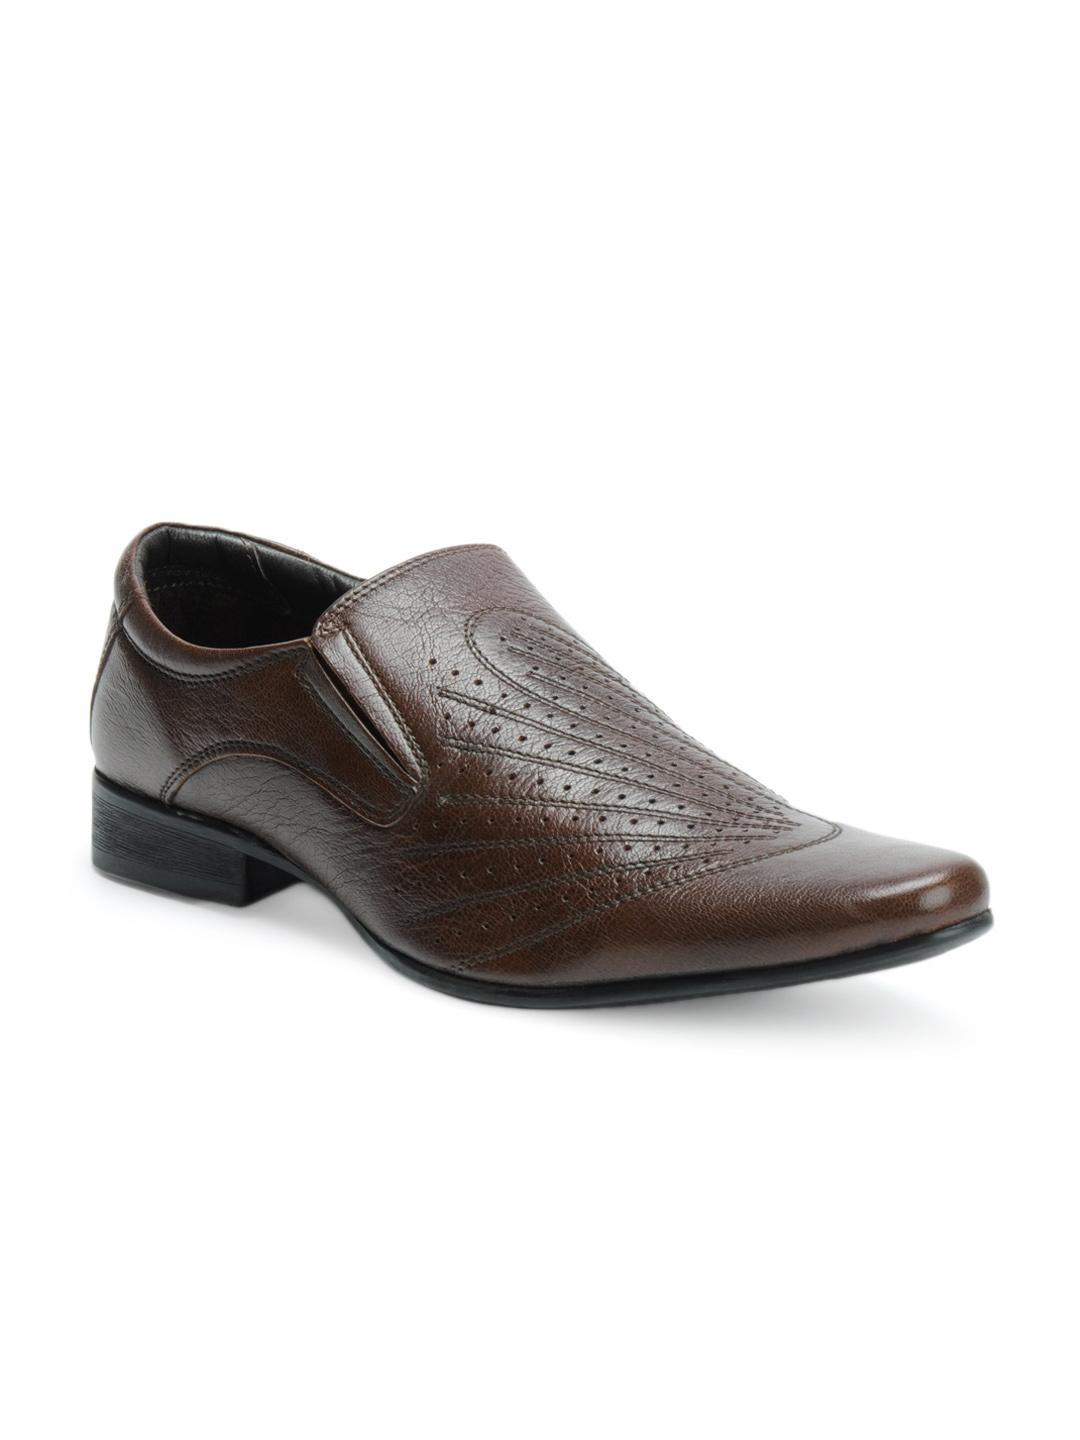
Franco Leone Men Brown Formal Shoes
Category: Footwear / Shoes / Formal Shoes
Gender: Men
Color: Brown
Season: Summer 2012
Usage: Formal